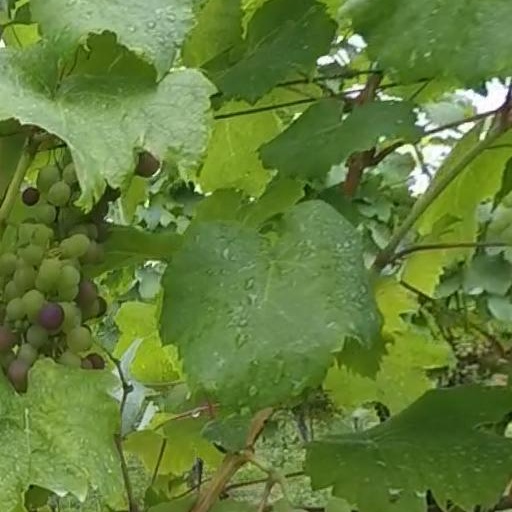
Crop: grape